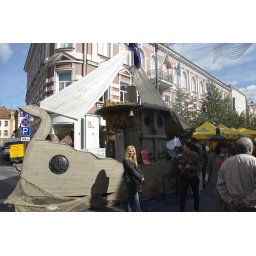
A fish stall in the street market. The stall also had an oven for smoking the fish.